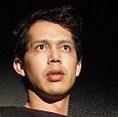
Age: 37